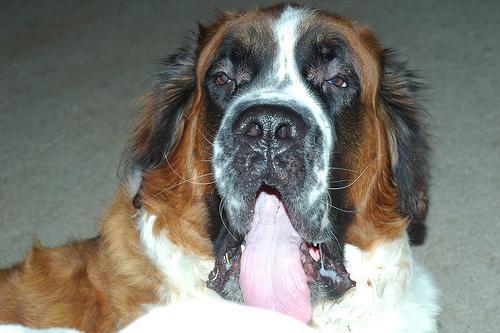
Saint_Bernard